Münchener Bach-Chor

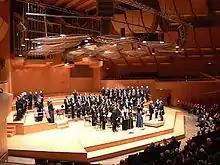
Soloists, Münchener Bach-Chor and Bachkollegium München after a concert at the Gasteig in 2008

Münchener Bach-Chor is a mixed choir for concert and oratorio in Munich. Performances, international tours and recordings with Karl Richter and the Münchener Bach-Orchester made the choir internationally known.